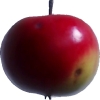
Label: Apple 11